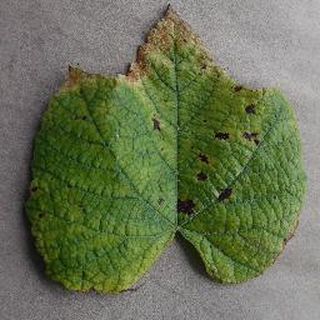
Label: grape_leaf_blight